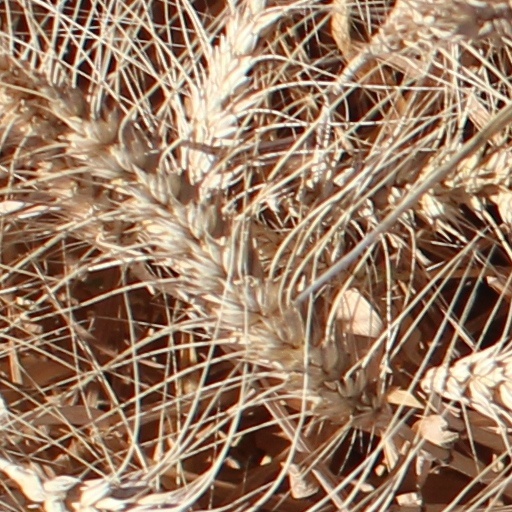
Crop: wheat